Rick Santorum

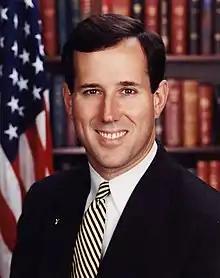
Senate portrait, 1995

Having been groomed by Kirkpatrick & Lockhart, Santorum decided Democratic congressman Doug Walgren was vulnerable, and took up residence in Walgren's district. Needing money and political support, he courted GOP activist and major donor Elsie Hillman, the chair of the state Republican Party.